Hunminjeongeum

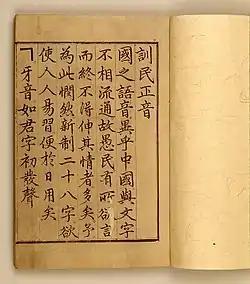
The first page of "Hunminjeongeum Haeryebon" written by

 is a 15th-century manuscript that introduced the Korean script Hangul. The name of the manuscript was also the original name of the script.